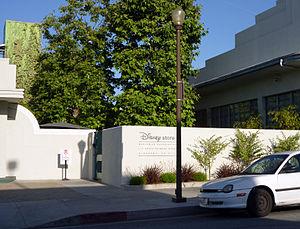
Le Royal Laundry Complex est une ancienne blanchisserie installée au 443 S. Raymond Avenue à Pasadena, en Californie. Inscrit au Registre national des lieux historiques en septembre 2007, le bâtiment accueille le siège social de Disney Store.
Disney Store est une filiale de la Walt Disney Company pour la vente d'articles Disney dans des lieux dédiés lancée en 1987. Les boutiques font partie de la division Disney Consumer Products du groupe.